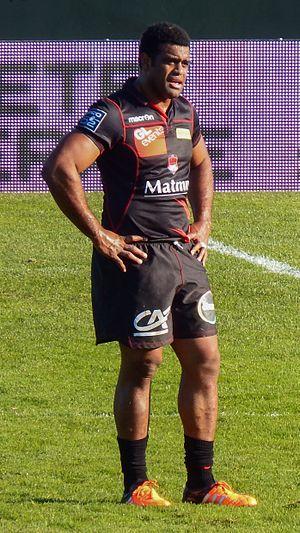
Napolioni Nalaga est un joueur de rugby à XV international fidjien né le 7 avril 1986 à Sigatoka dans les îles Fidji. Il a évolué au poste d'ailier au sein du club français de L’ASM Clermont Auvergne, où il fait l'essentiel de sa carrière, de 2007 au 19 mars 2011, avant d'y revenir de 2012 à 2015. Il joue ensuite au Lyon OU de 2015 à 2017, aux London Irish de 2017 à 2019, puis au Lokomotiv Penza en Russie depuis 2019.